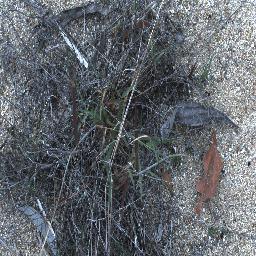
Label: negative